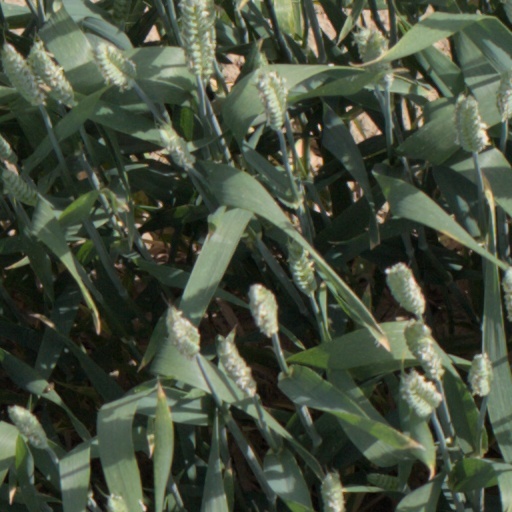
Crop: wheat